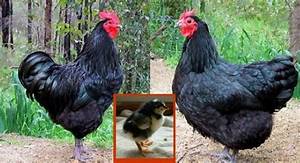
Label: gallina